Paid (1930 film)

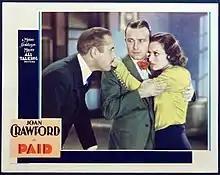
Lobby card

"Photoplay" commented, "The story is absorbing and Joan is simply grand!" "The New York Times" noted, "Miss Crawford and Miss Prevost are very good in their roles."